Christian Pineau

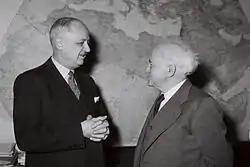
Christian Pineau meeting with David Ben-Gurion in Israel, January 1959

Pineau was finance minister for a short time in 1948. He was designated as prime minister of France by President René Coty after the February 1955 resignation of Pierre Mendès-France, but the National Assembly refused to ratify his cabinet by 312 votes against 268; his prime ministership lasted for two days between 17 and 19 February 1955.